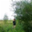
Label: willow_tree